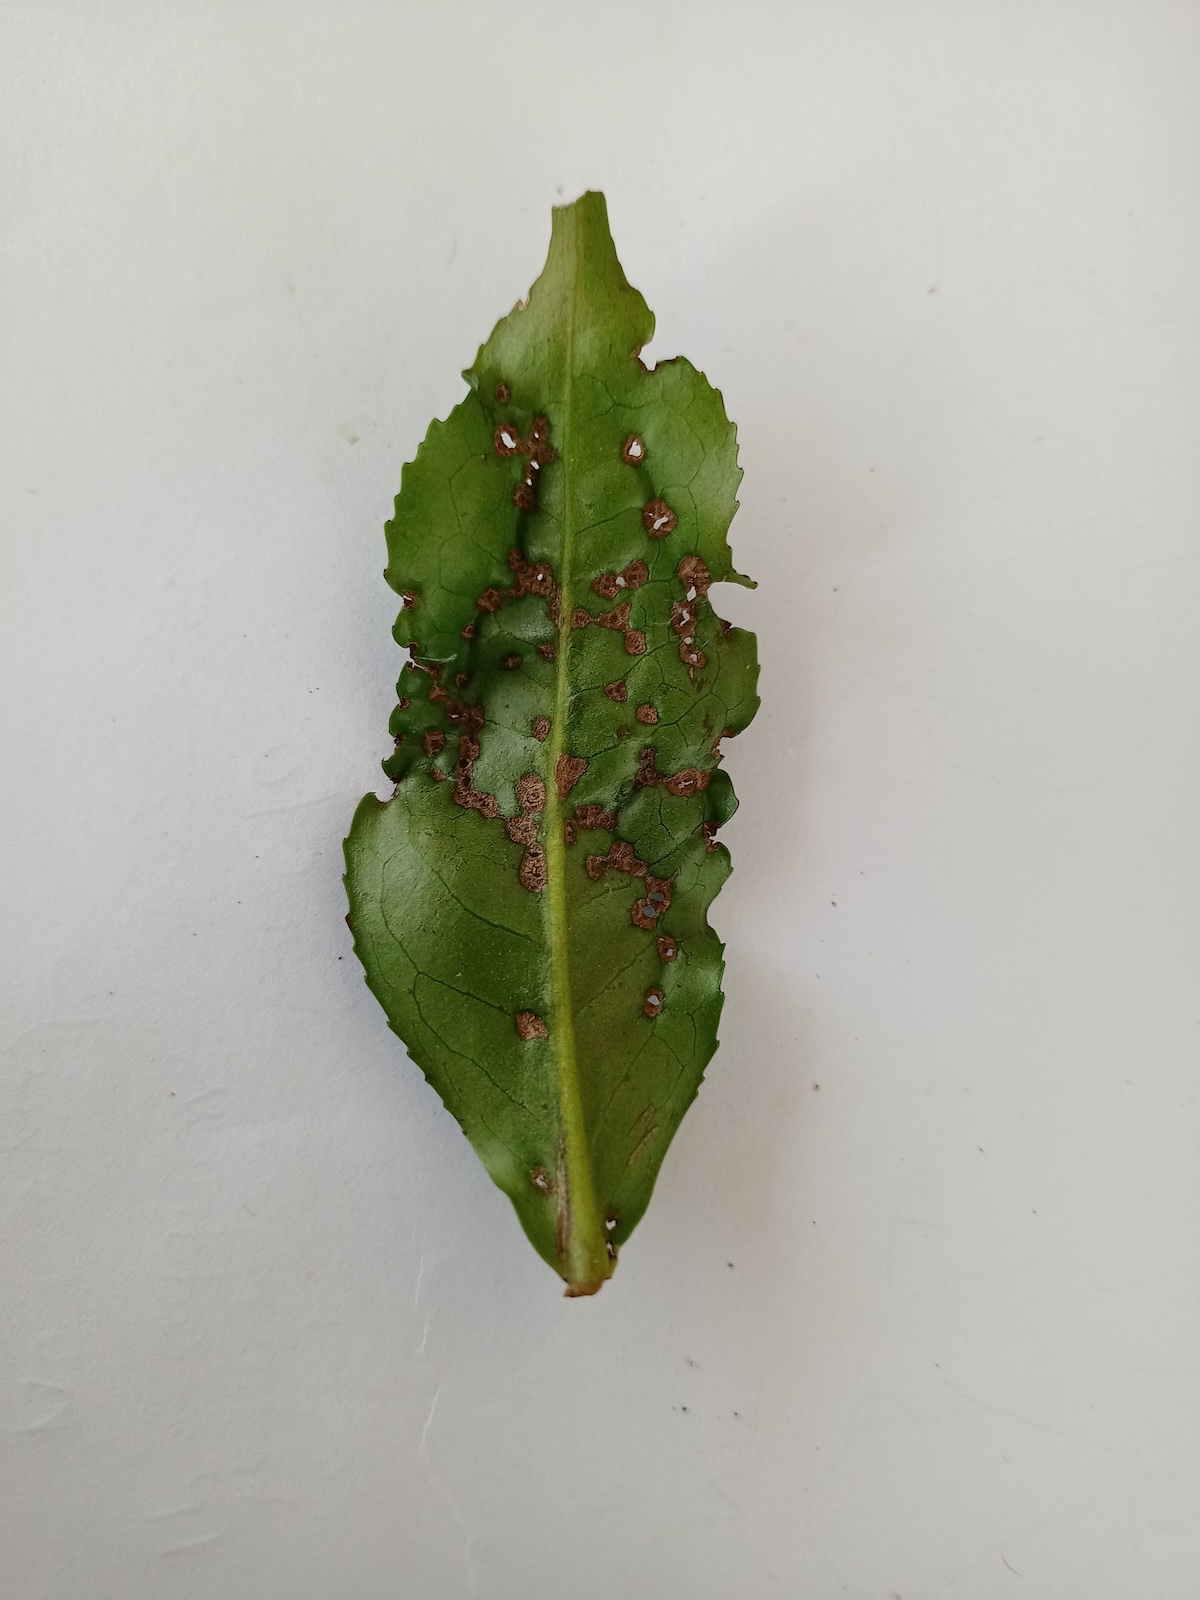
Label: Green mirid bug